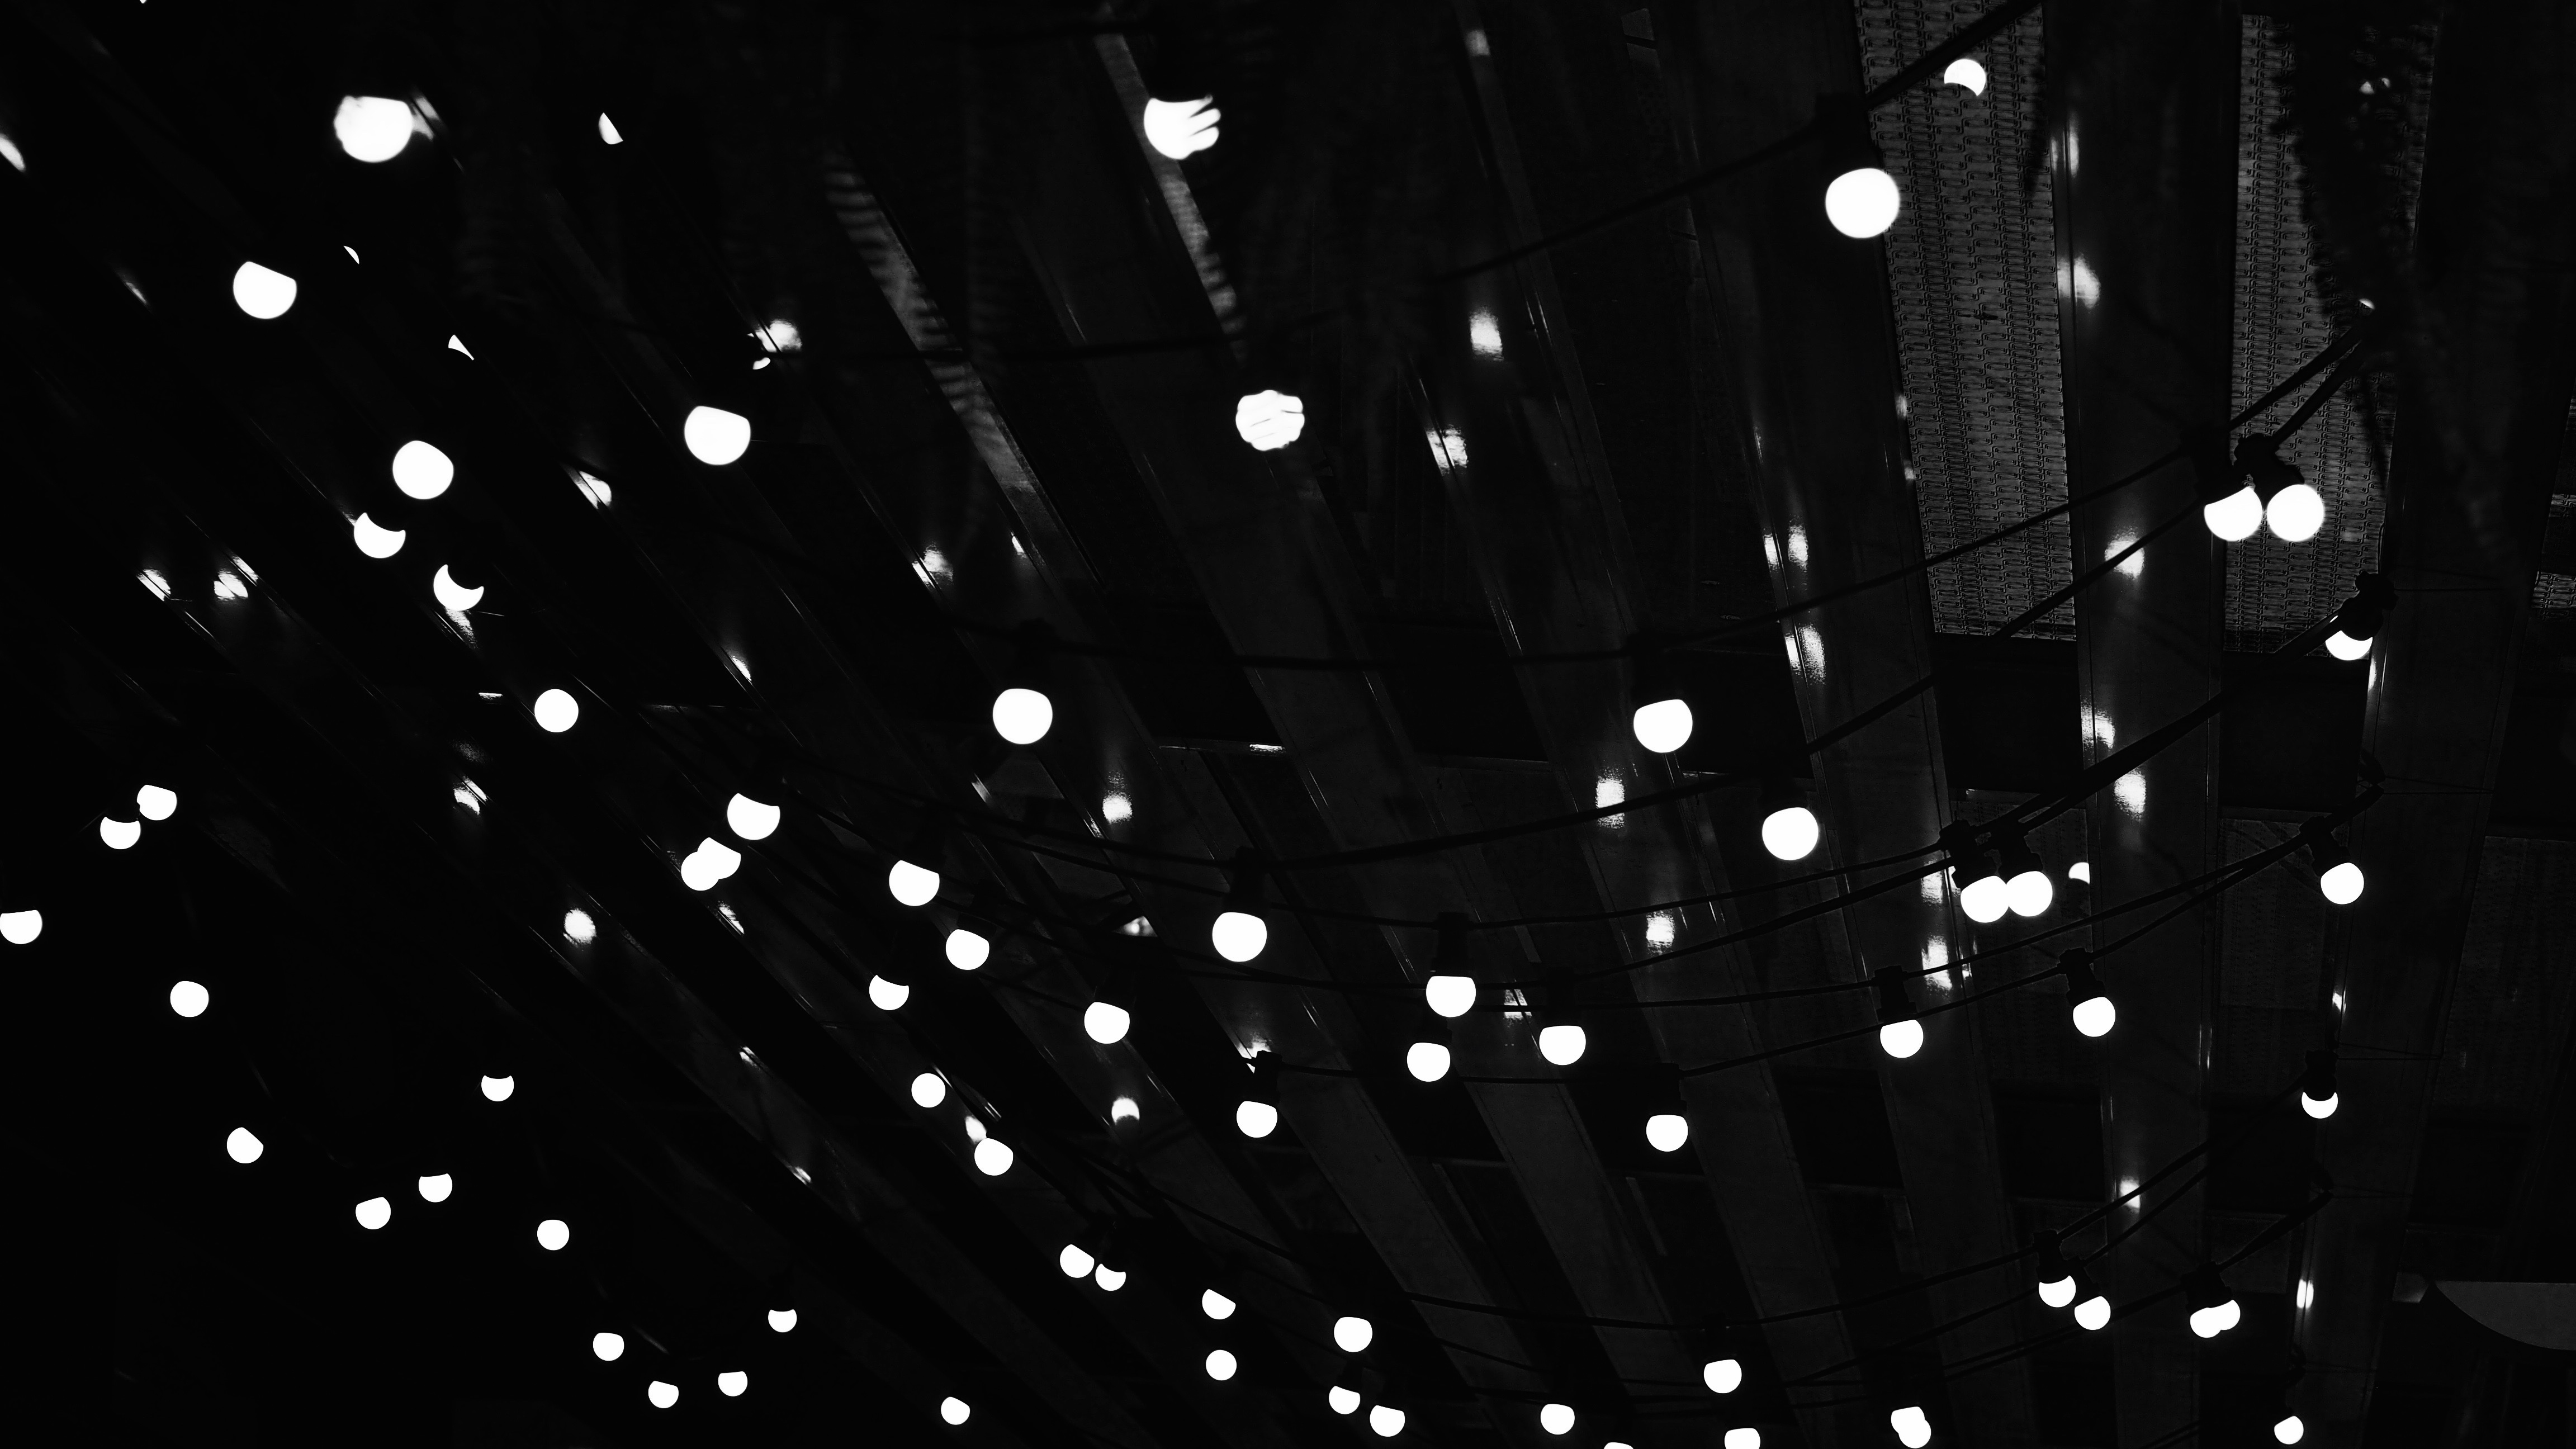
light, black and white, night, line, darkness, black, monochrome, circle, shape, monochrome photography